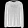
Label: Pullover